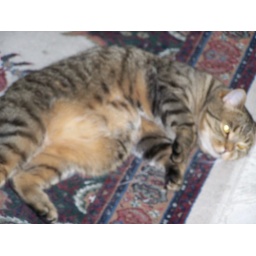
looking cute . . . please pet me. (note: no cat was denied attention in the production of these pictures).